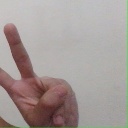
अक्षर: ऐ